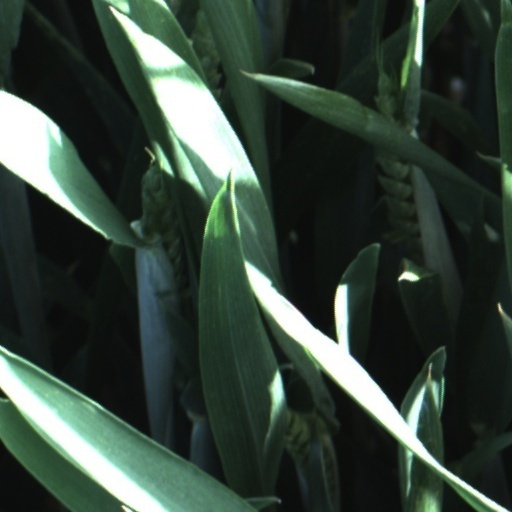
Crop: wheat